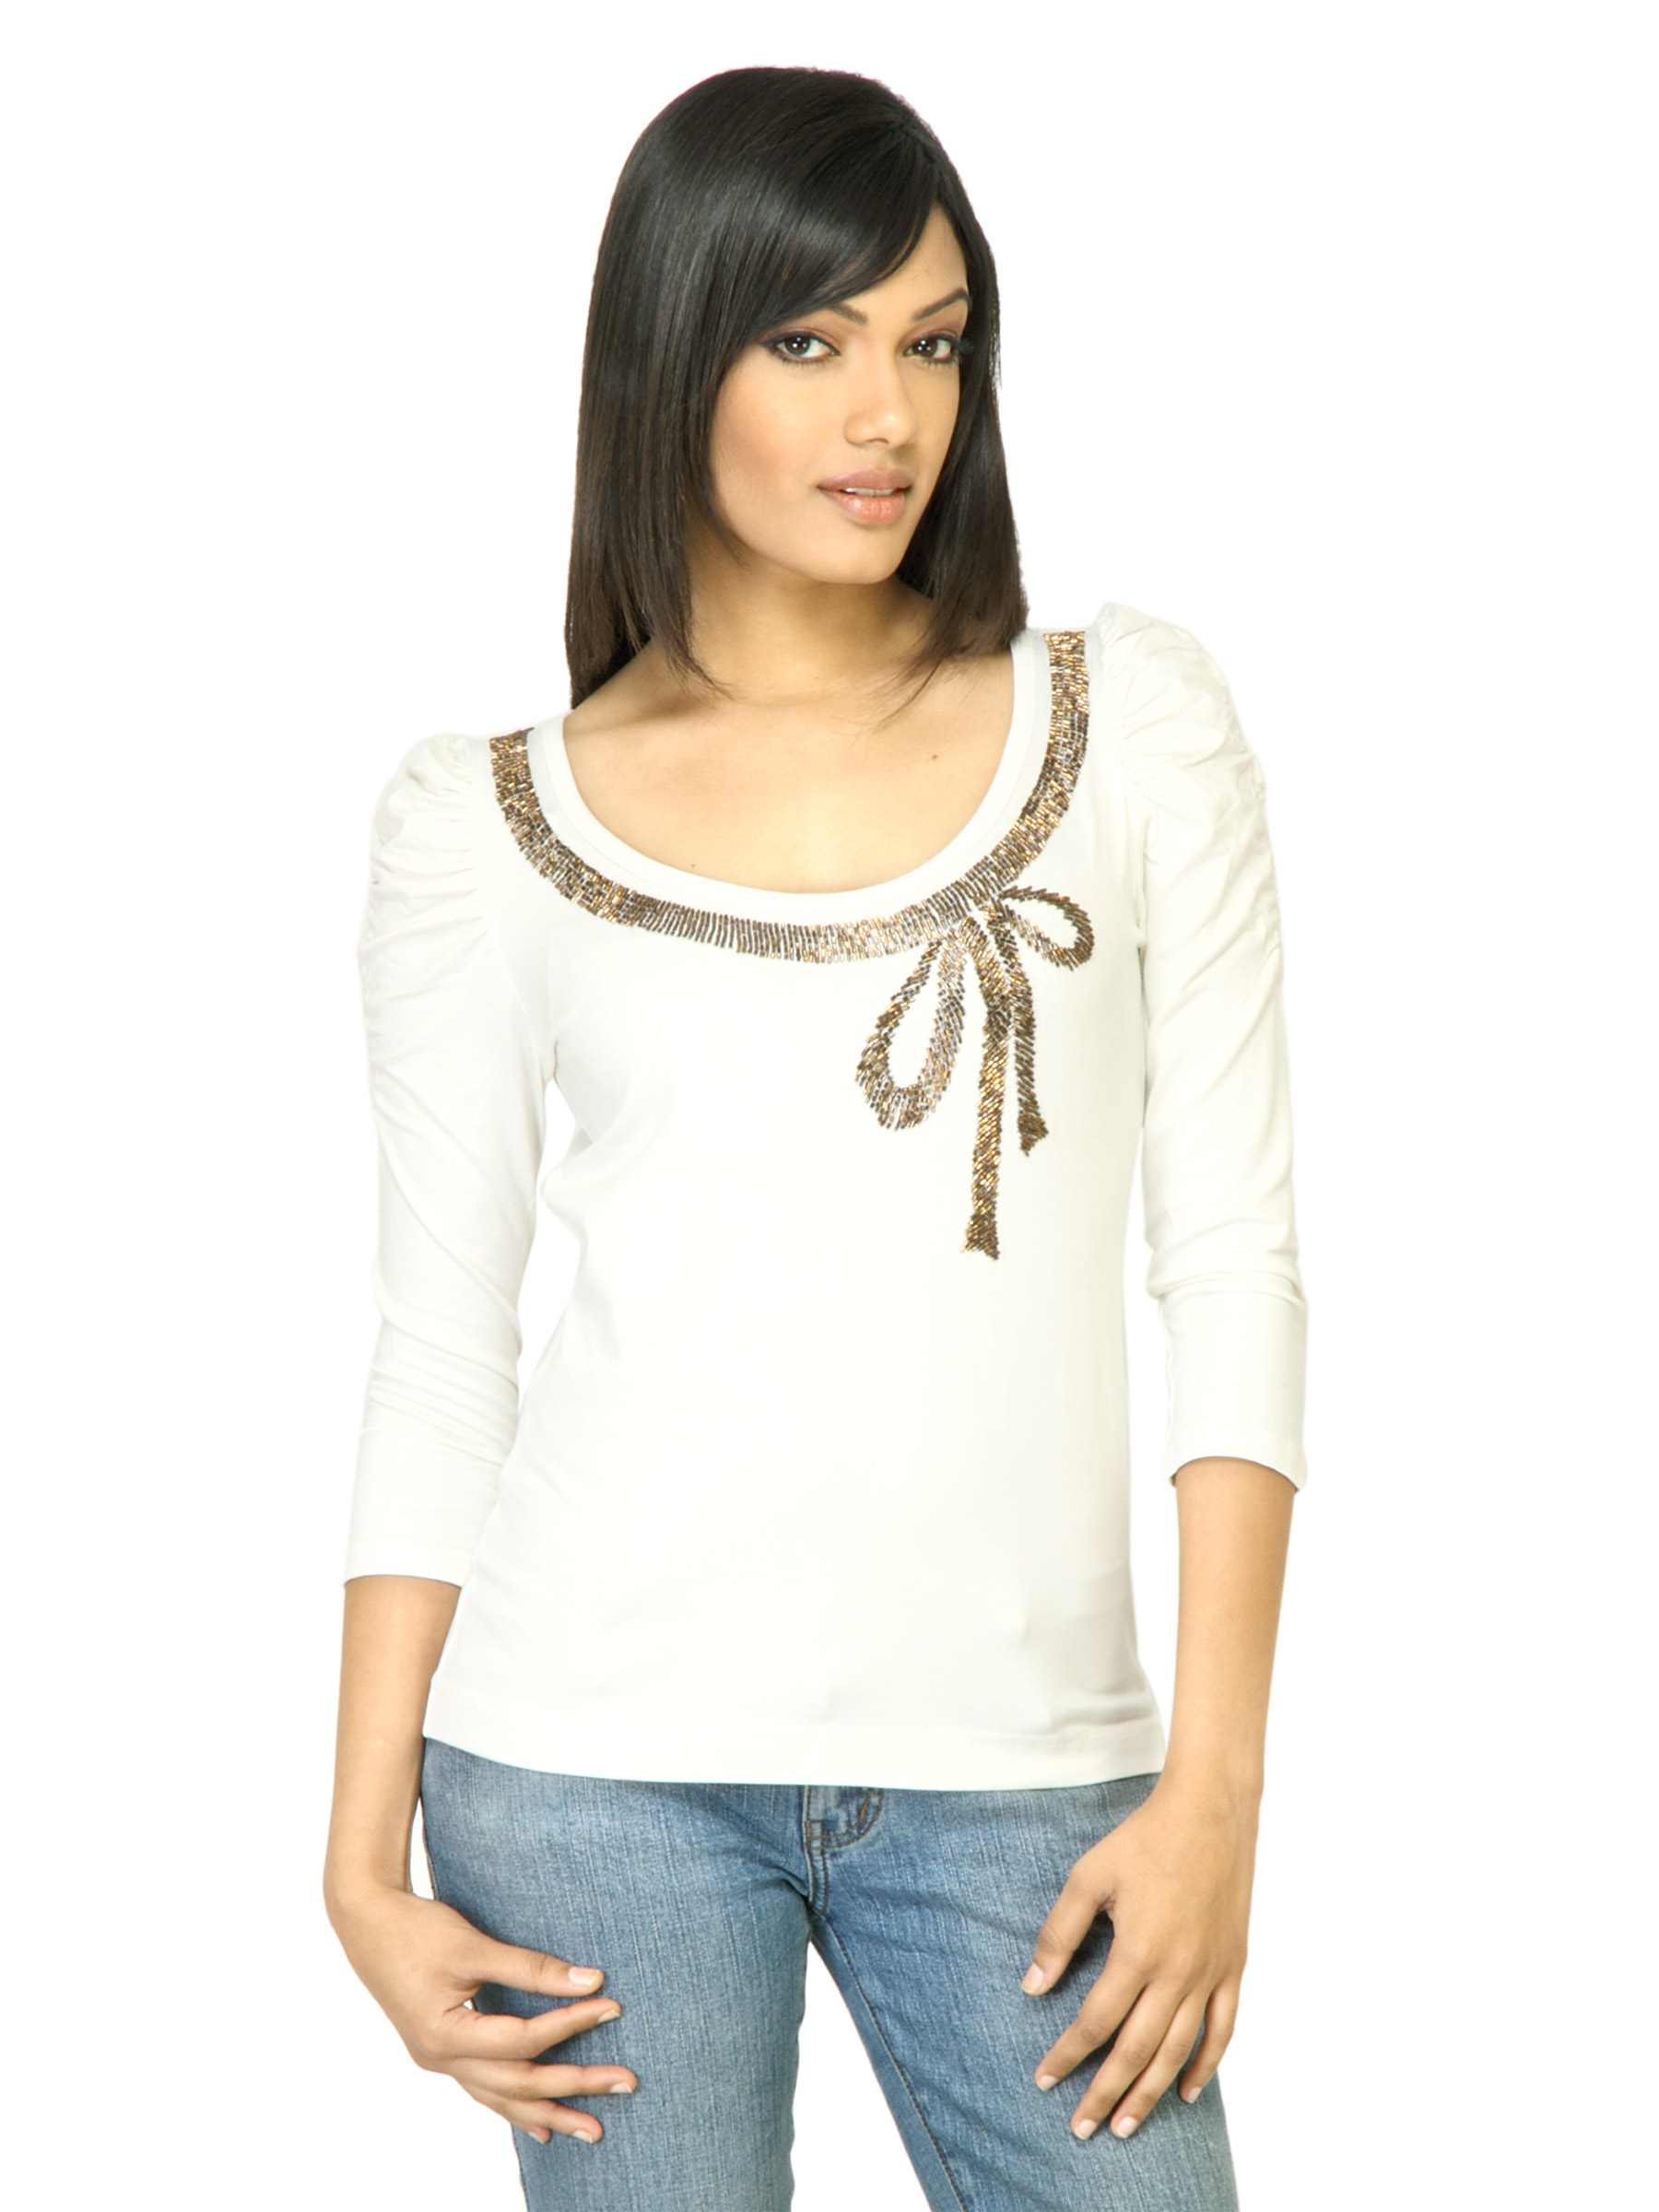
Arrow Woman Bow Off White Top
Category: Apparel / Topwear / Tops
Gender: Women
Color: Off White
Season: Fall 2011
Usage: Casual